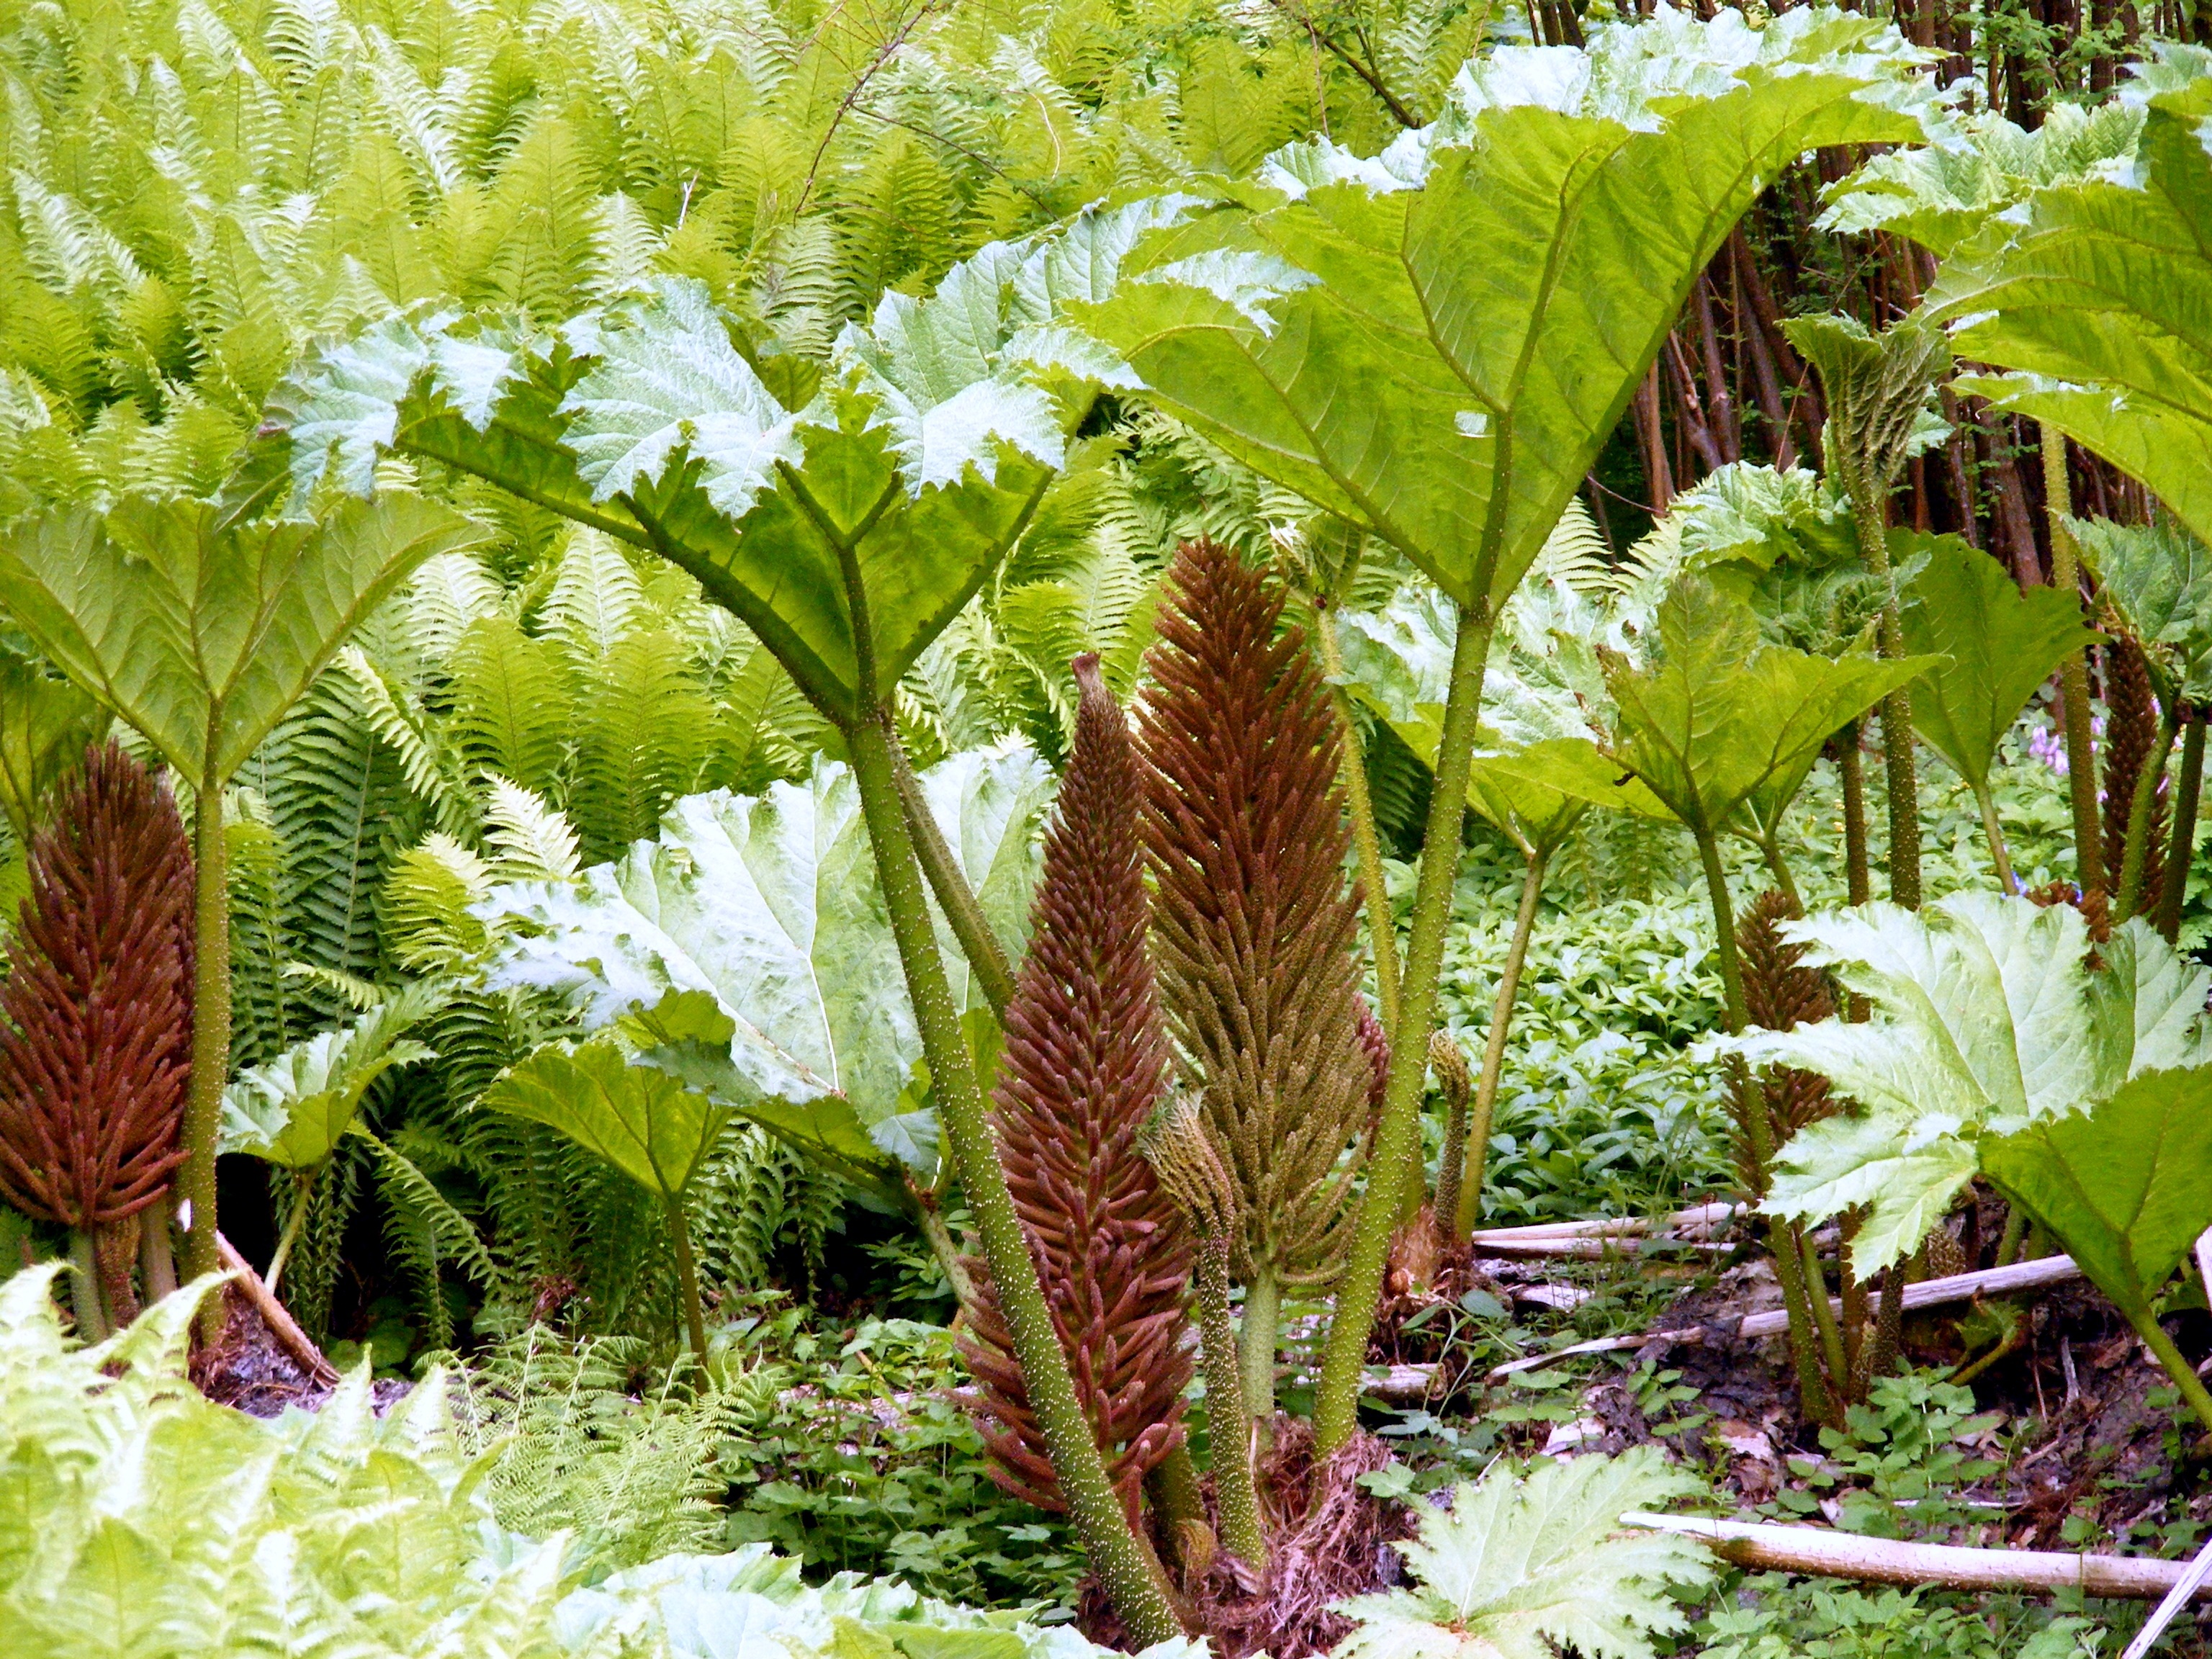
water, nature, plant, leaf, flower, food, green, produce, vegetable, botany, agriculture, garden, flora, leaves, rainforest, bog, cones, herbaceous, moisture, arum, flowering plant, gigantic, butterbur, land plant, leaf vegetable, gunnera